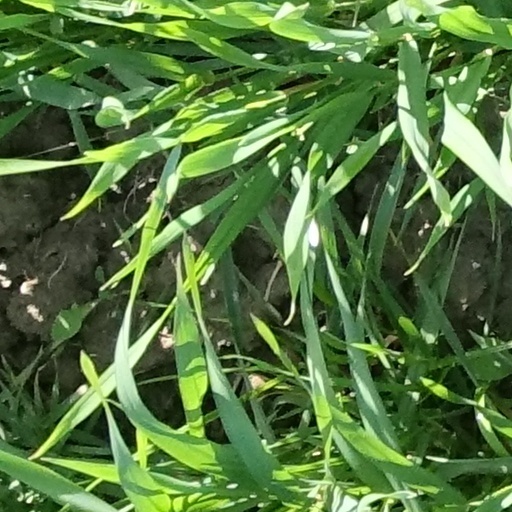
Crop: wheat